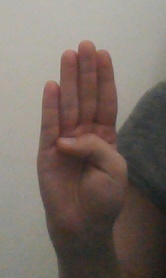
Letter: kaaf